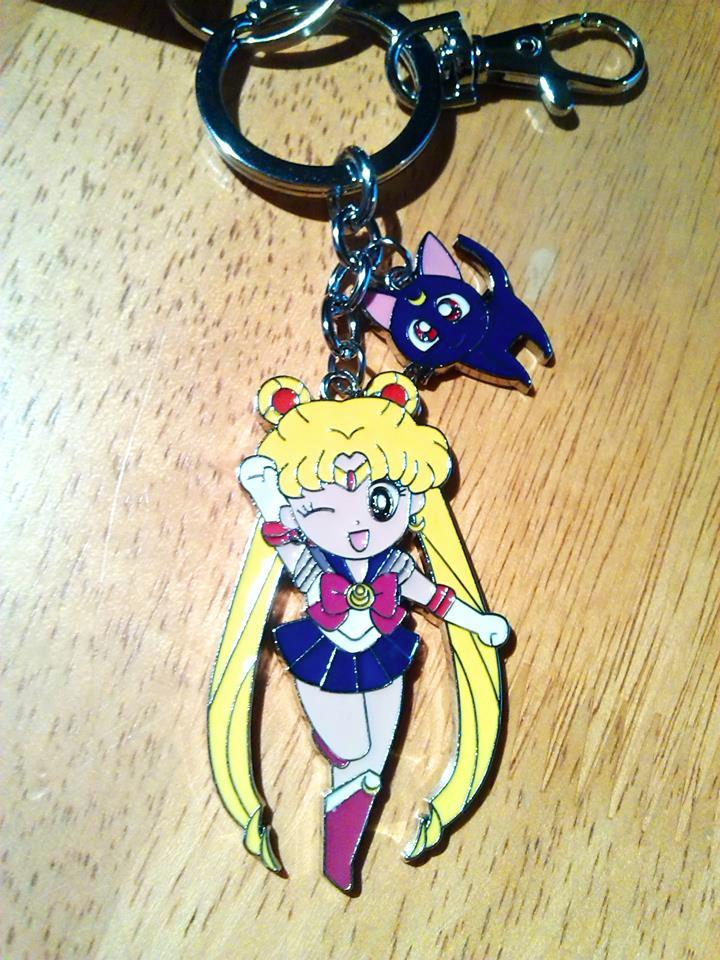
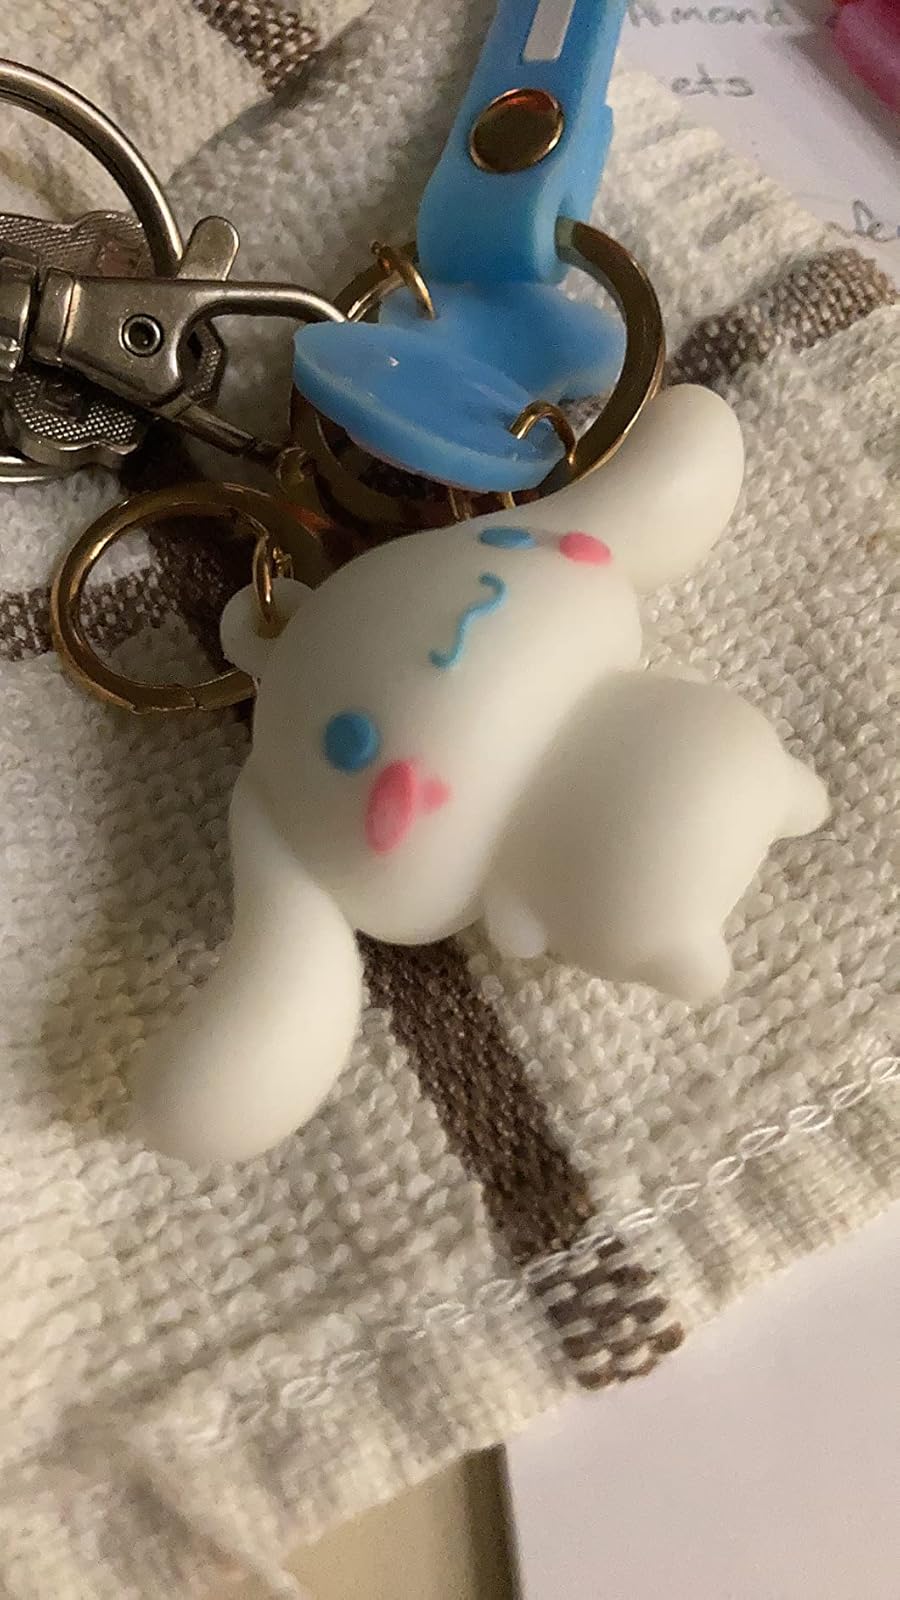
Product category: accessories_keychain
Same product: no